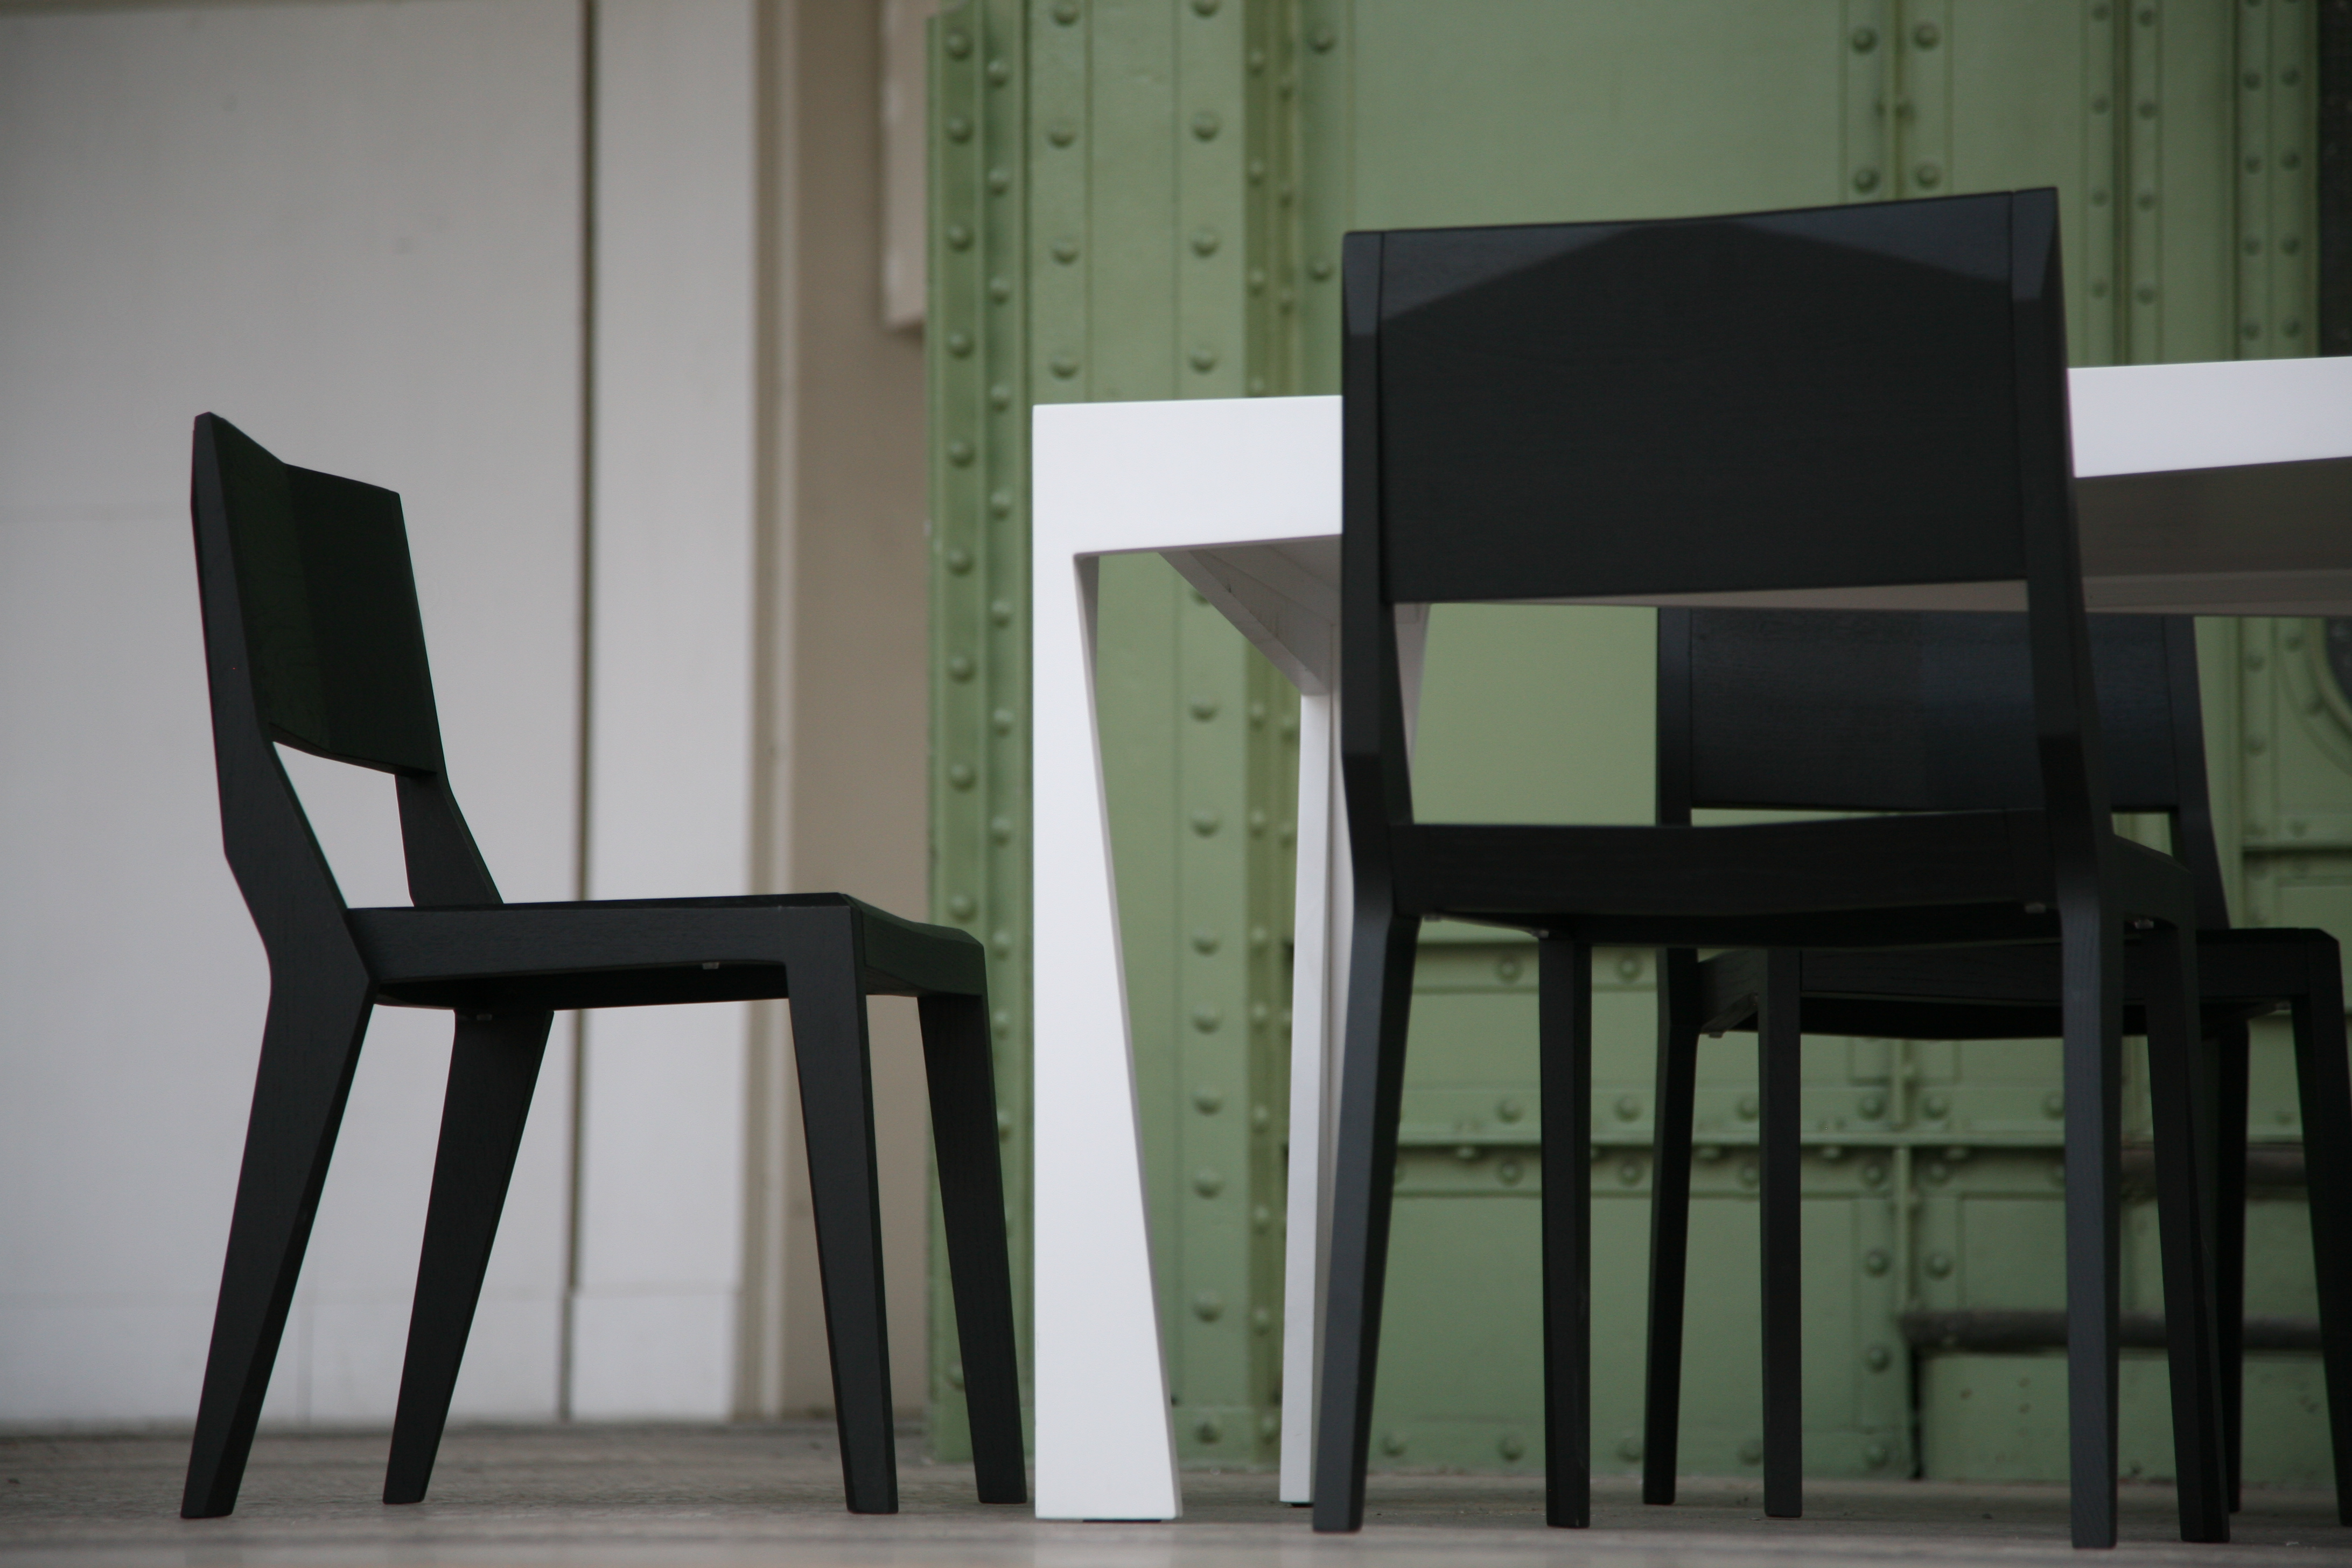
table, structure, wood, chair, paris, furniture, interior design, art, design, silla, installation, stoel, chaise, stuhl, grandpalais, nef, forcedelart, architecturedufer